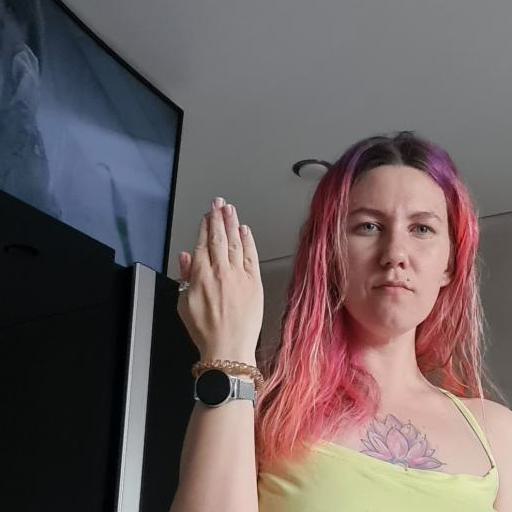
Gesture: stop_inverted